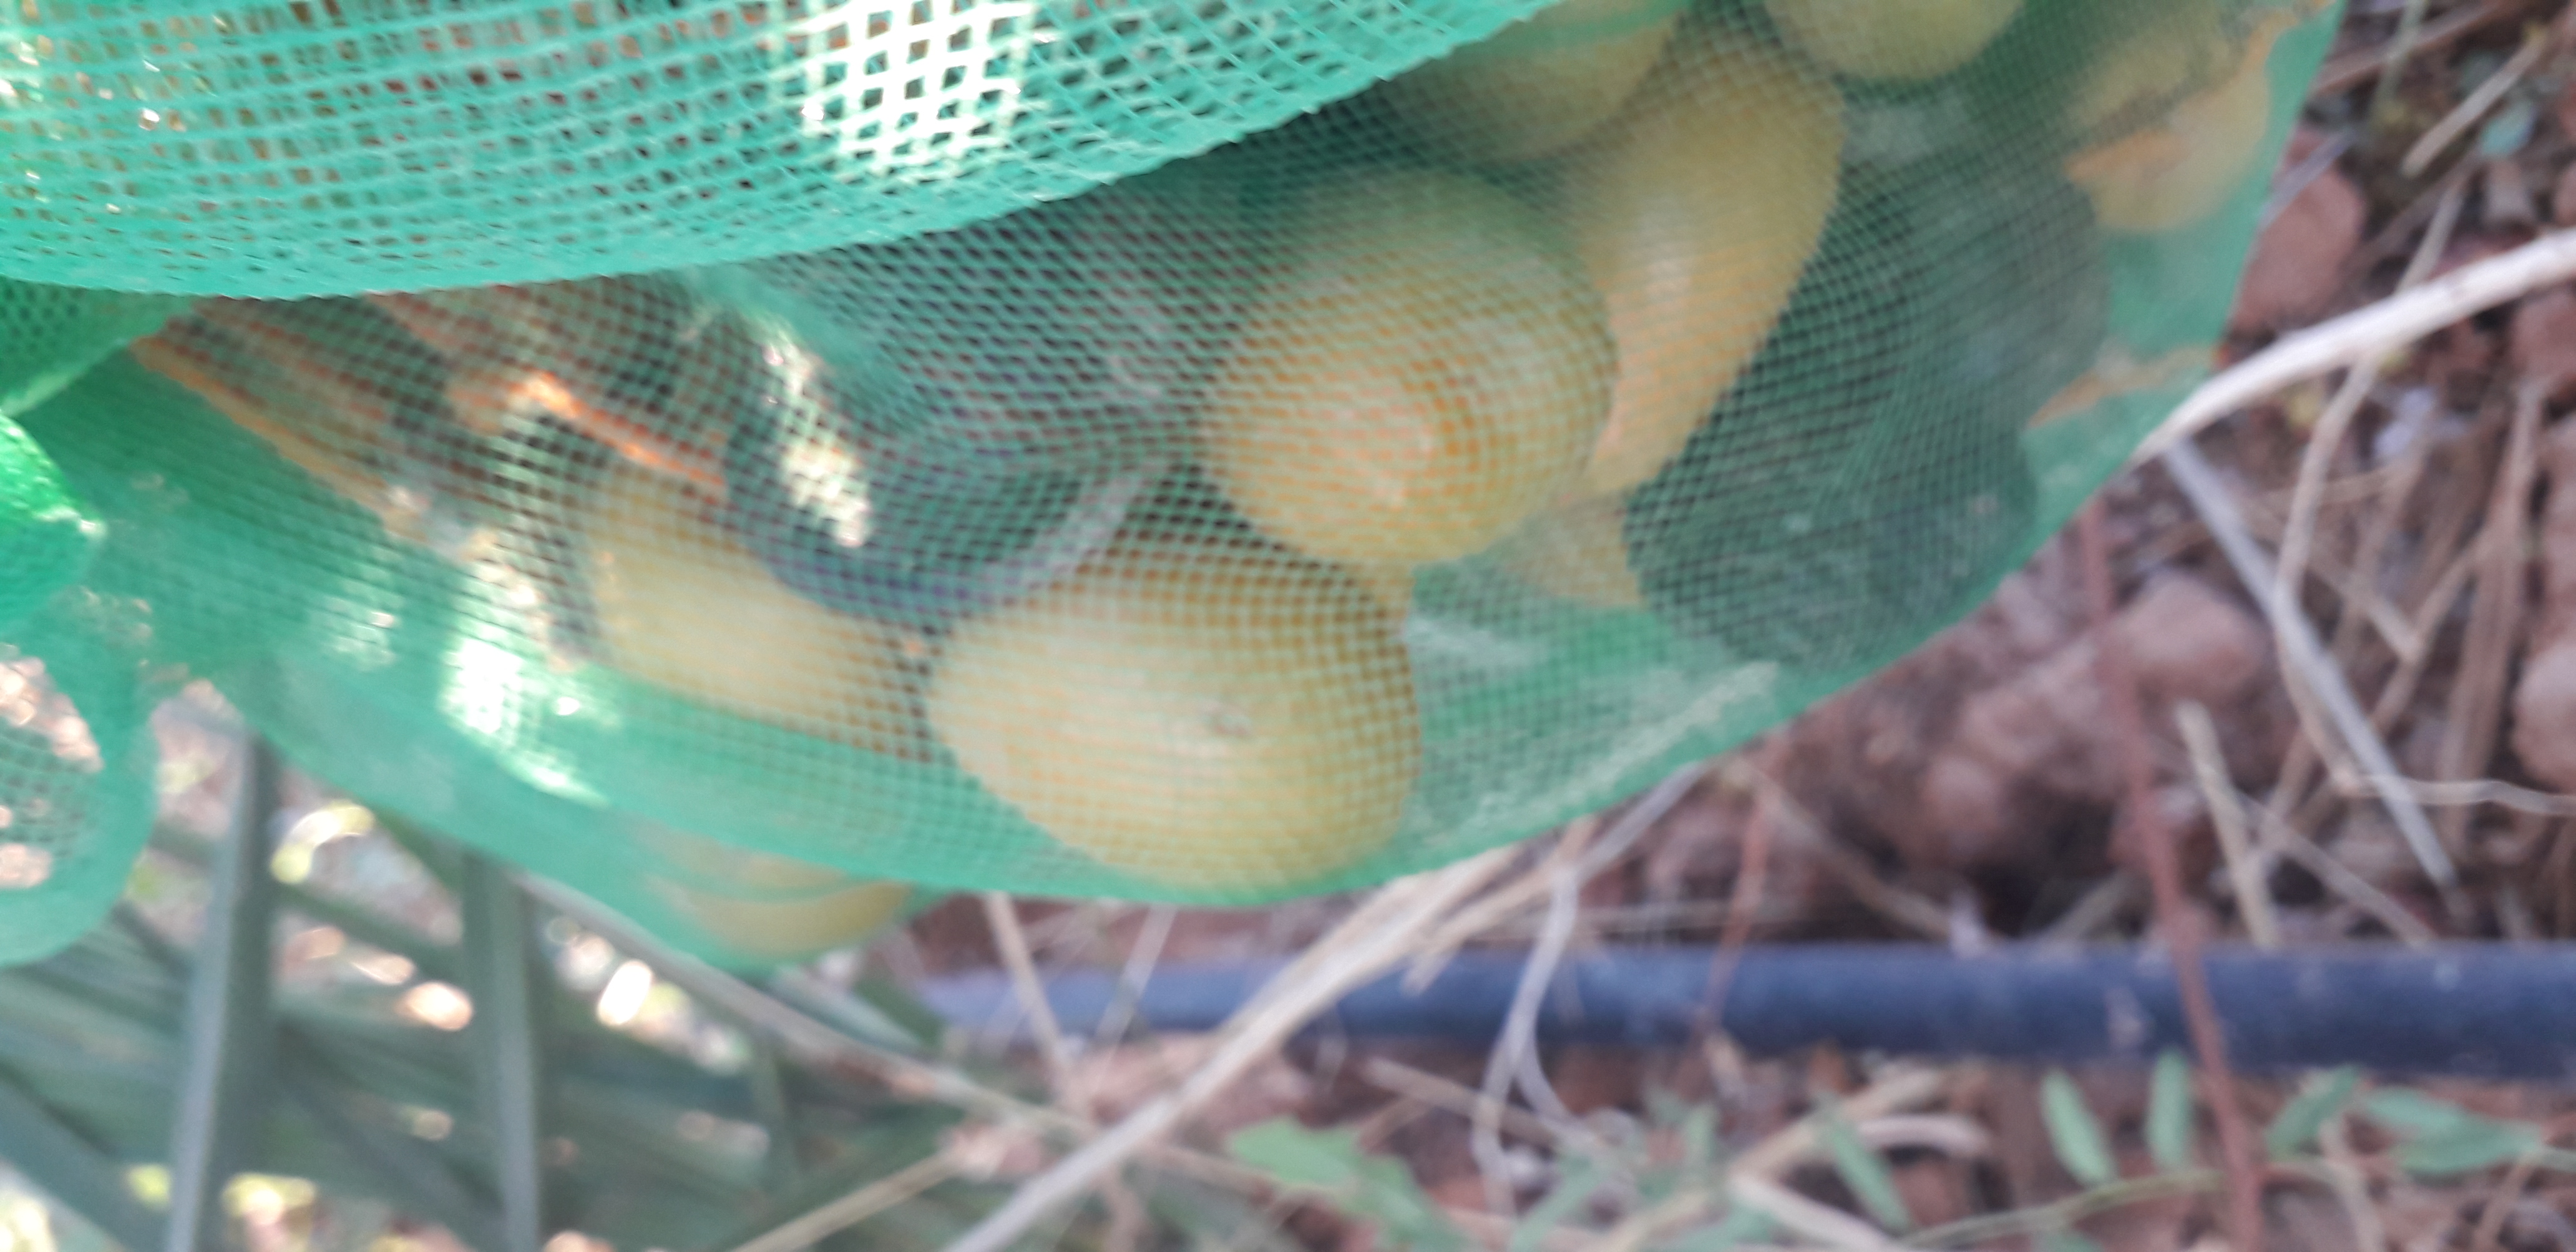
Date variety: Boufagous